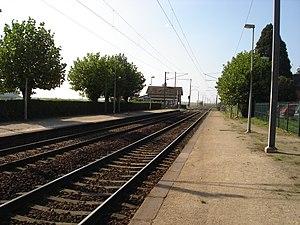
Gare de Marchezais - Broué (28)
La gare de Marchezais - Broué est une gare ferroviaire française de la ligne de Saint-Cyr à Surdon, située sur le territoire de la commune de Broué, à proximité de Marchezais, dans le département d'Eure-et-Loir, en région Centre-Val de Loire.